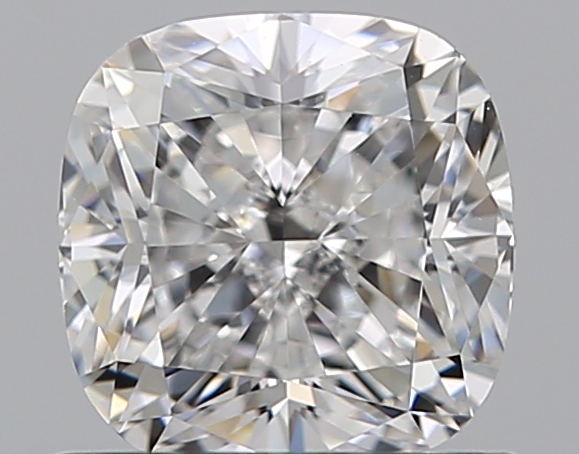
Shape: cushion
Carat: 0.8
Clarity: VVS2
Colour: E
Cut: EX
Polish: EX
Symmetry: EX
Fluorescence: F
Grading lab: GIA
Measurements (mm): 5.18 x 5.17 x 3.58